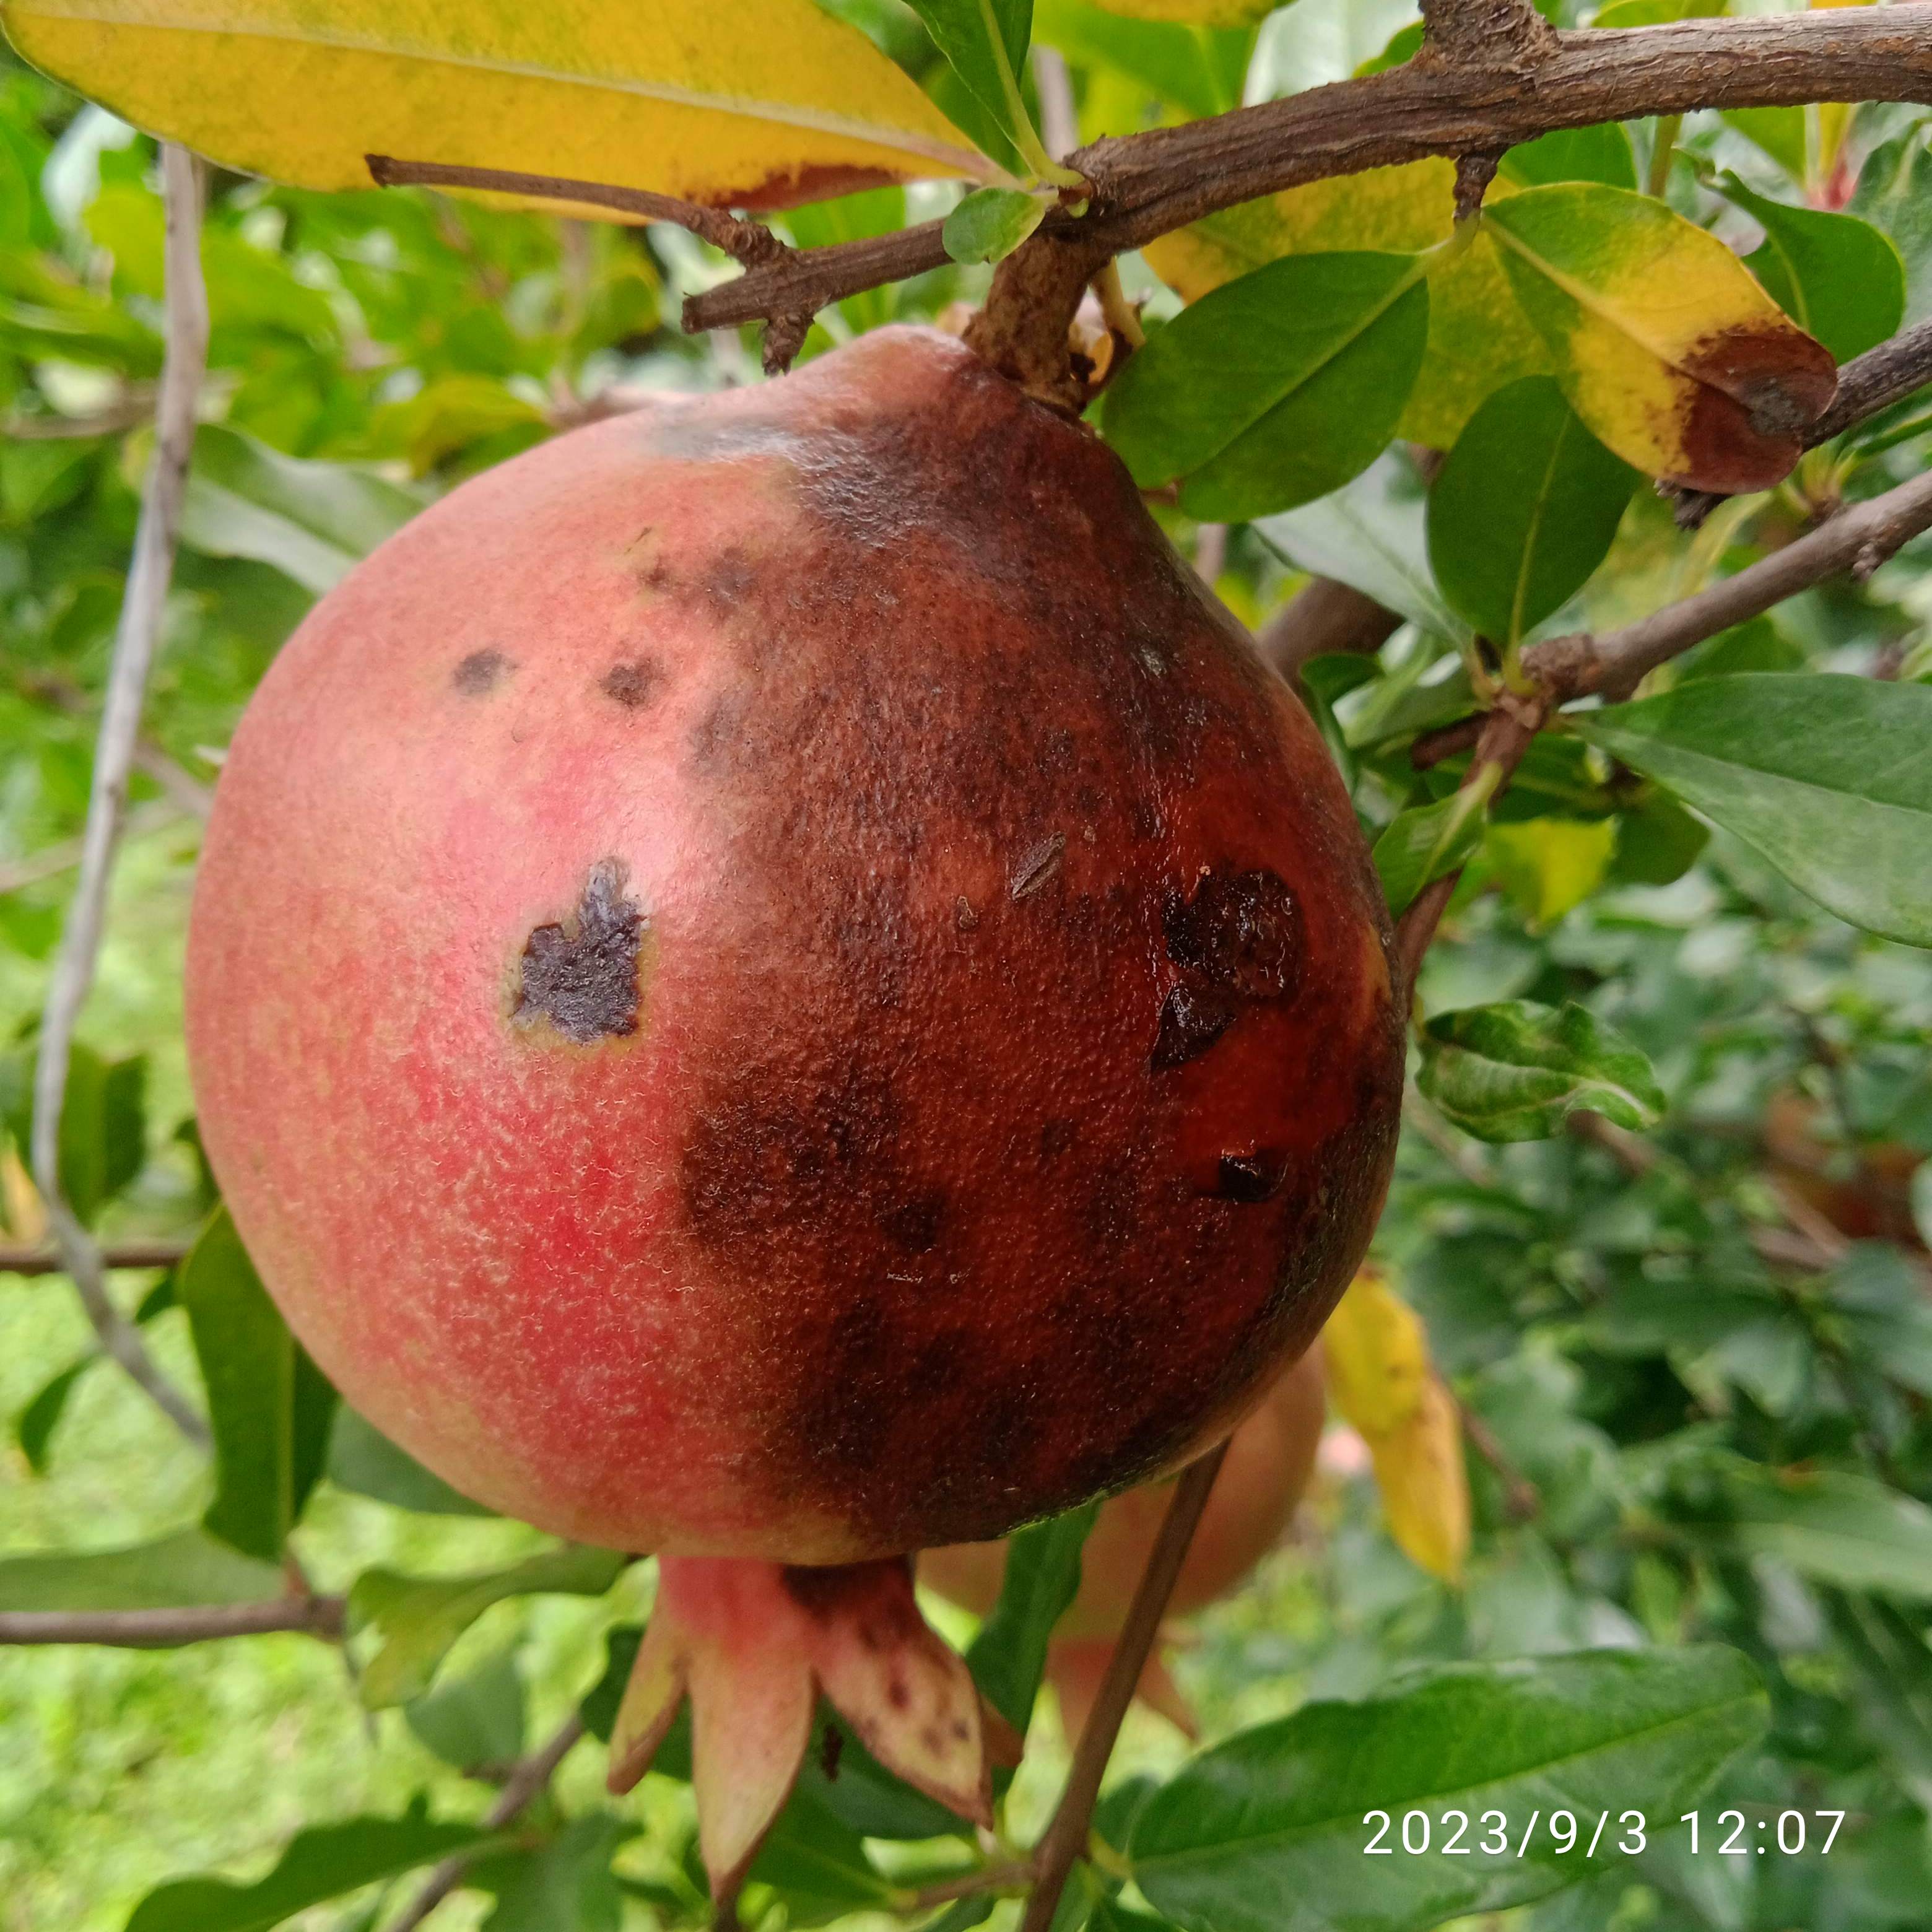
Label: Anthracnose